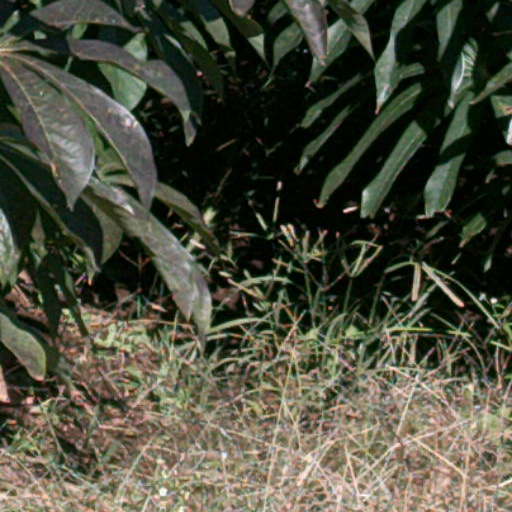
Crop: cassava